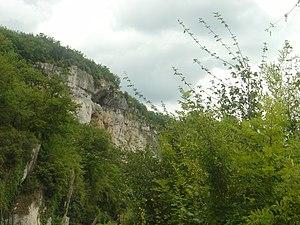
Laugerie haute, Vallée de la Vézère, Les Eyzies-de-Tayac-Sireuil, Dordogne, France This building is classé au titre des Monuments Historiques. It is indexed in the Base Mérimée, a database of architectural heritage maintained by the French Ministry of Culture,
L'abri de Laugerie-Haute se trouve sur la commune des Eyzies-de-Tayac, en Dordogne, sur la rive droite de la vallée de la Vézère.
Ce tableau présente la liste de tous les monuments historiques classés ou inscrits sur la commune des Eyzies-de-Tayac-Sireuil, Dordogne, en France.